Coventry station (GCRTA)

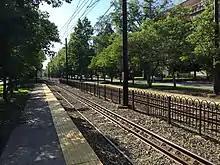
The station platforms in May 2018

The station opened on December 17, 1913, with the initiation of rail service on what is now Shaker Boulevard. The rail line was in the nature of a streetcar line, and it ran from the existing tracks on Fairmount Boulevard, south on Coventry Road, and then east along the newly laid-out boulevard, initially an extension of Coventry. At that time, there was no Shaker Boulevard west of Coventry, and Coventry did not extend south beyond Shaker. The line was built by Cleveland Interurban Railroad (CIRR) and operated by the Cleveland Railway until 1930. The railway also operated the streetcar line on Fairmount Boulevard. Trains ran from the terminus at Fontenay Road, down Coventry Road, and then to downtown Cleveland using the Cleveland Railway tracks from Fairmount Boulevard.